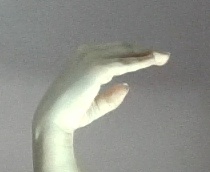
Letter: jeem